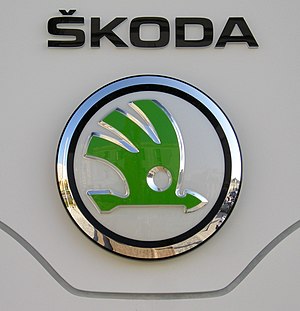
Škoda Auto
Škoda Logo
Škoda Auto, a. s. almindeligvis kendt som Škoda er en bilproducent fra Tjekkiet. Škoda blev i år 2000 et 100% ejet datterselskab til Volkswagen Group. Virksomhedens globale salg nåede i 2011 875.000 solgte biler. Mladá Boleslav er hjemsted for Skodas hovedsæde.